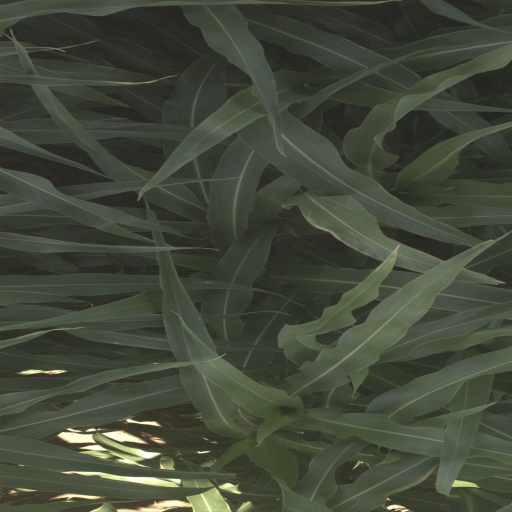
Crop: sorghum